Egg Hill Church

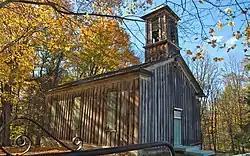

Egg Hill Church is a historic church located in Potter Township, Centre County, Pennsylvania. It was built in 1860, and is a one-story, banked building built of pine on a stone foundation. It measures 35 feet wide and 42 feet long. Regular services at the church were suspended in 1927. The church is located at the southwest end of Egg Hill.